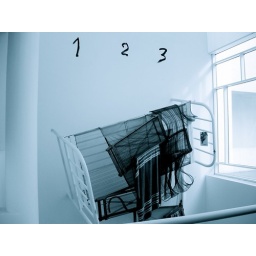
The bed in the wall